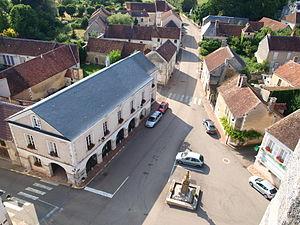
Thury (Yonne, France)
Thury est une commune française située dans le département de l'Yonne en région Bourgogne-Franche-Comté.